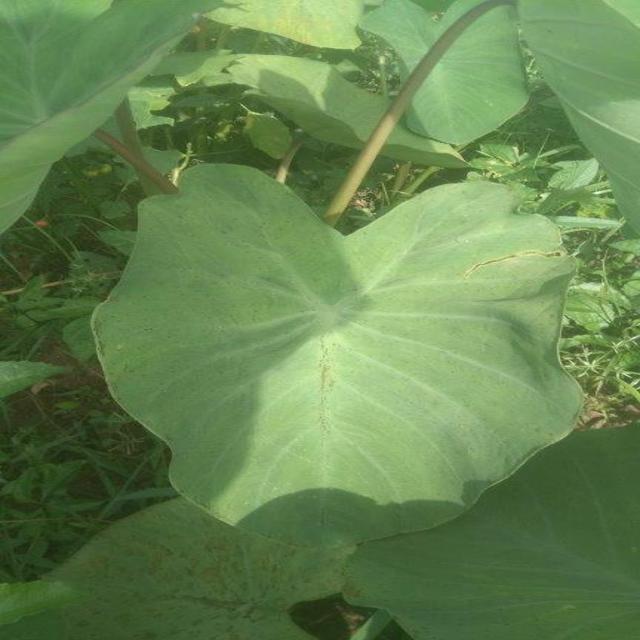
Label: Healthy